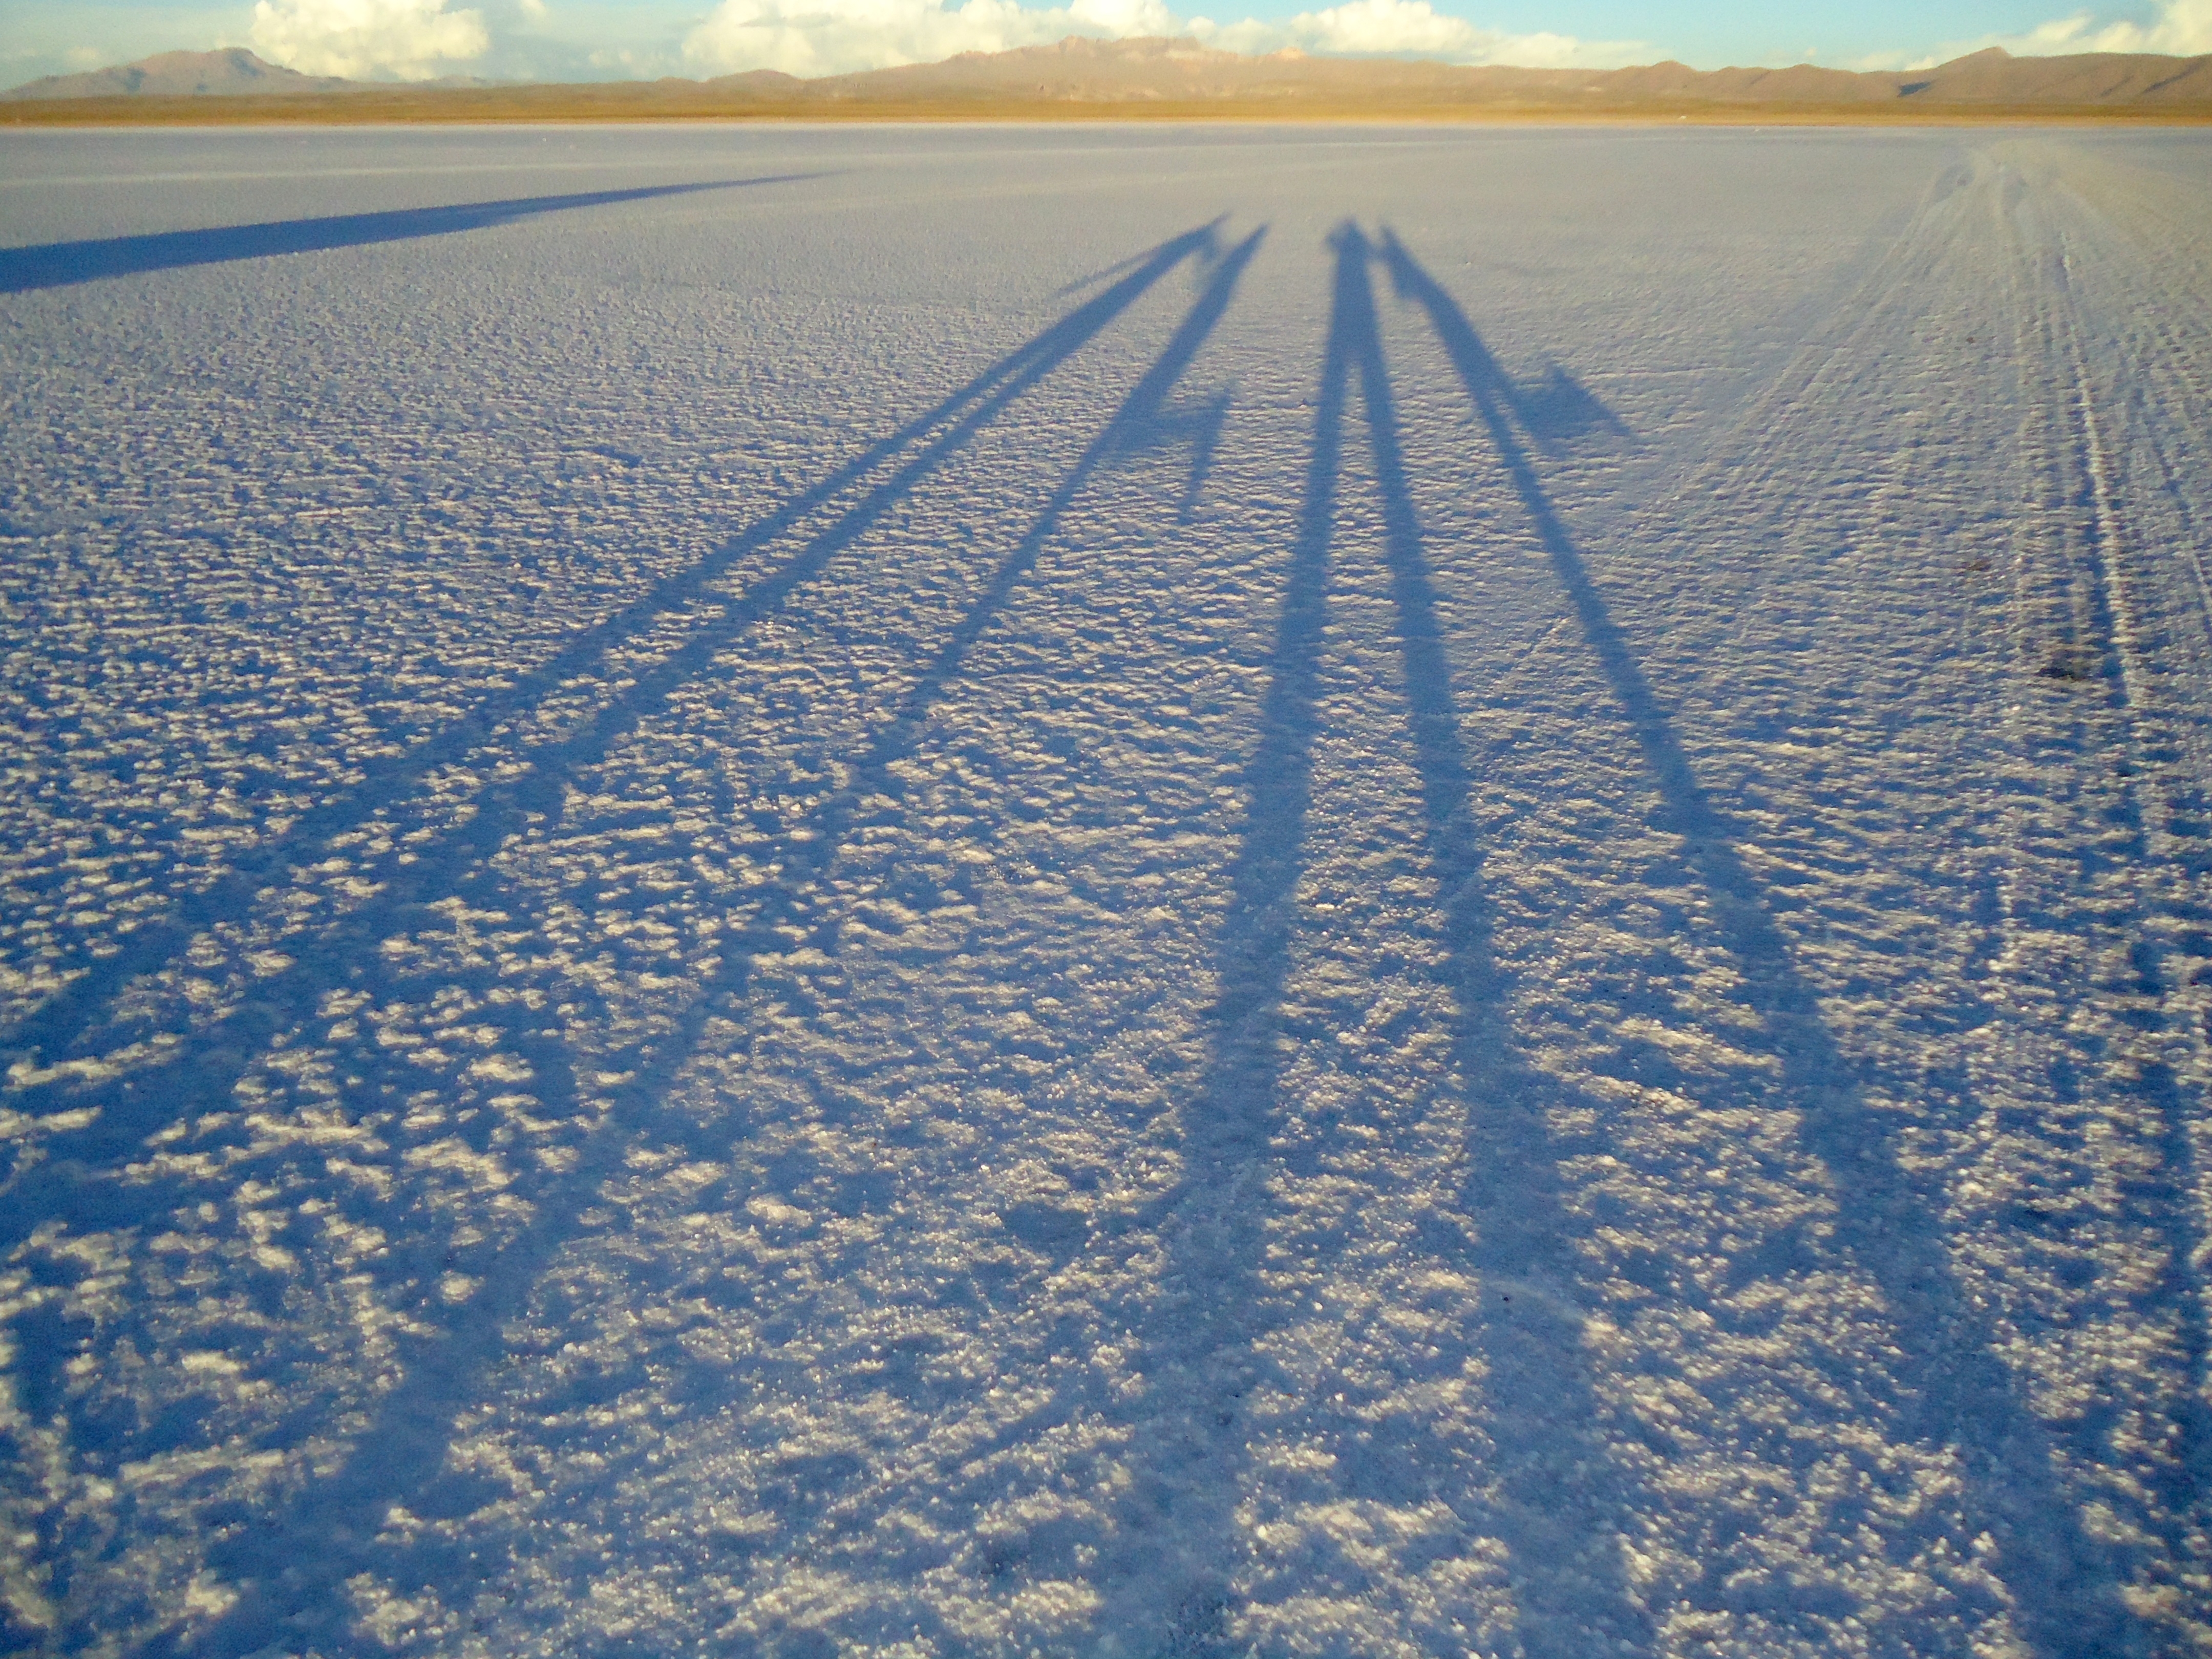
sea, sand, horizon, silhouette, snow, winter, people, sunset, sunlight, lake, wind, frost, vacation, ice, evening, reflection, holiday, salt, shadows, friends, happy, habitat, afternoon, couples, tundra, aerial photography, mudflat, natural environment, salar uyuni, uyuni salar